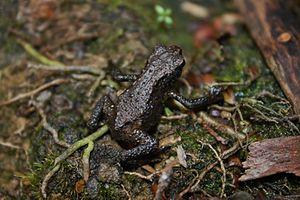
Pelophryne misera est une espèce d'amphibiens de la famille des Bufonidae.